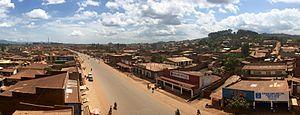
Butembo est une ville de la province du Nord-Kivu, en République démocratique du Congo. Elle se trouve au nord-est du pays, à l'ouest des montagnes des Virunga. Elle est parmi les neuf villes socio-économiques de la République Démocratique du Congo : Baraka, Bandundu, Beni, Boma, Butembo, Likasi, Mwene-Ditu, Uvira et Zongo.